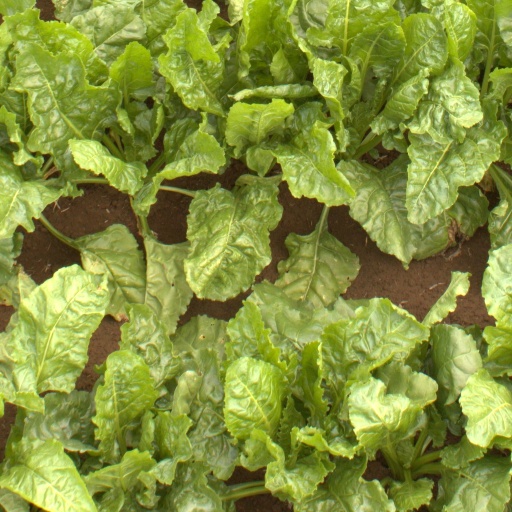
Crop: sugar beet